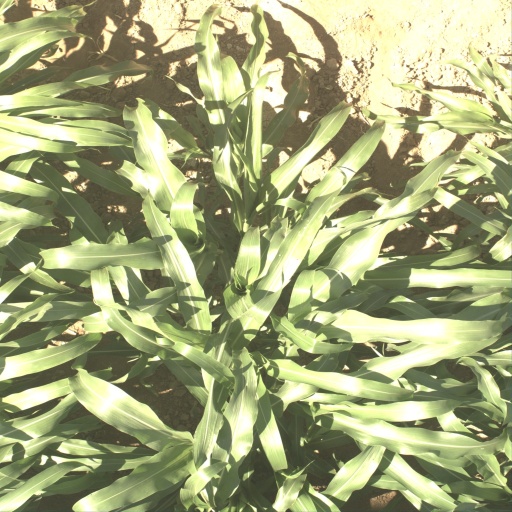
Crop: sorghum